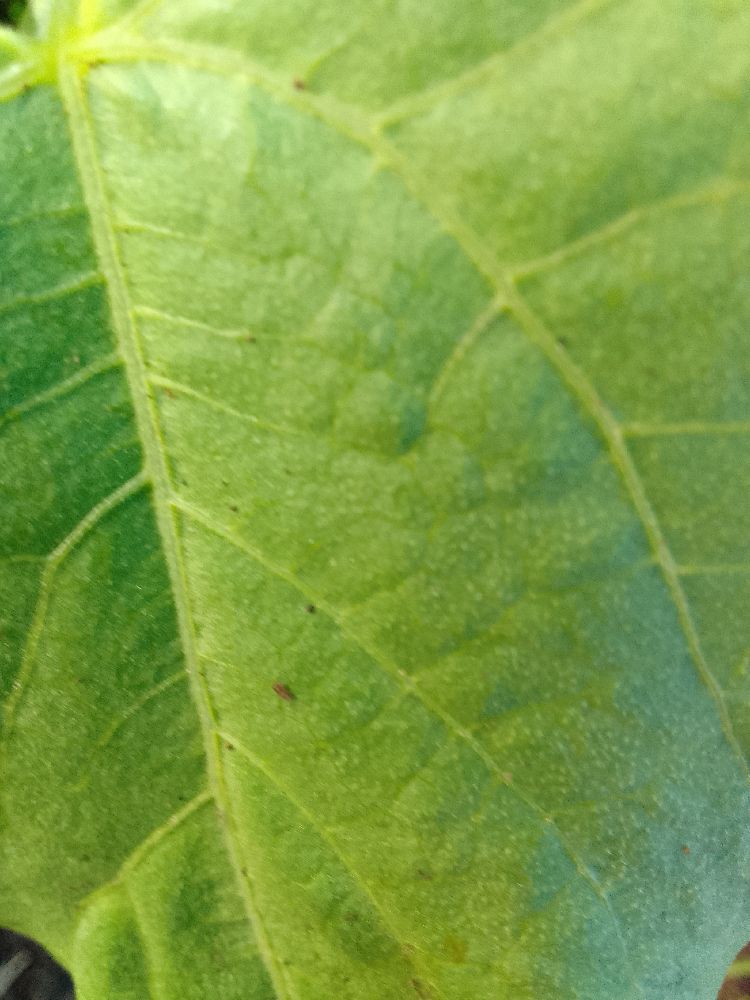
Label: healthy